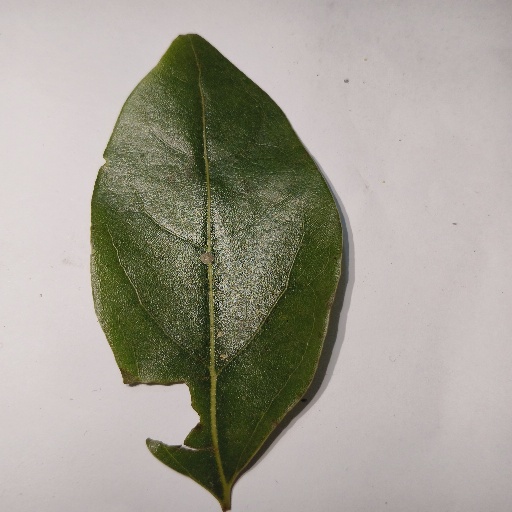
Species: Camphor
Leaf condition: Shot Hole